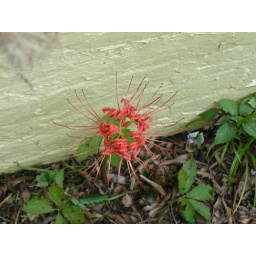
this famous red flower is called the Crown of Thorns plant by me